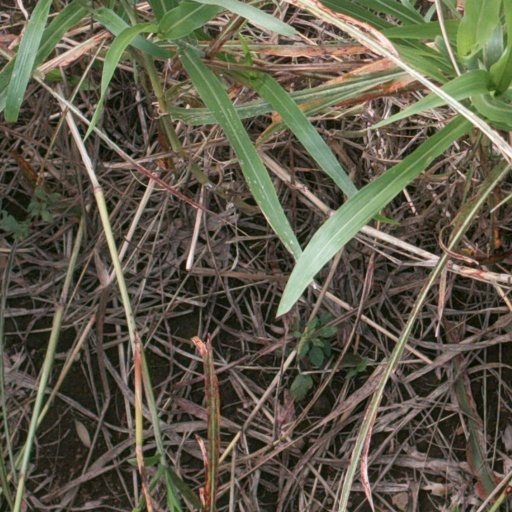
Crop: sorghum